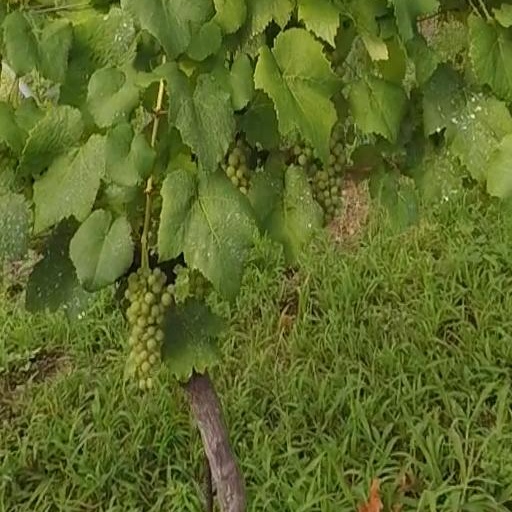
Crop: grape